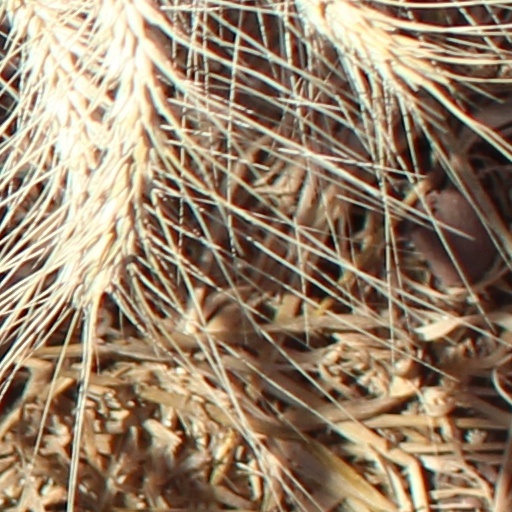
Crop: wheat